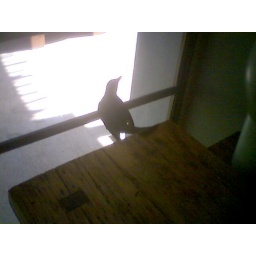
a bird in the house is worth two in the bush